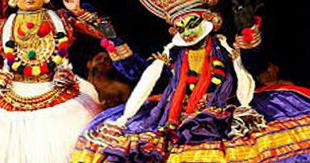
Dance form: kathakali